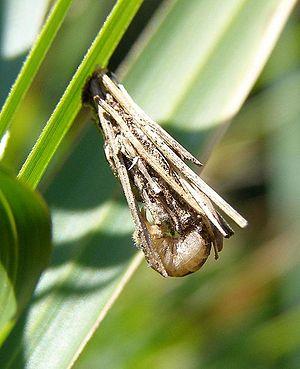
Femelle Psyche casta (Psychidae) en position d'appel sur son fourreau. ID Patrice Chatard.